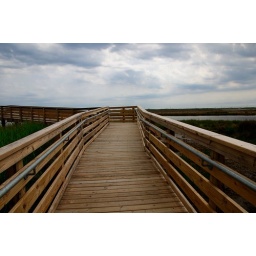
A &amp;quot;forgotten&amp;quot; beach shot. Playing around with editing just the sky to bring out the clouds.